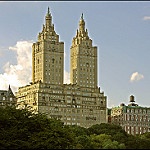
Scene: Outdoor